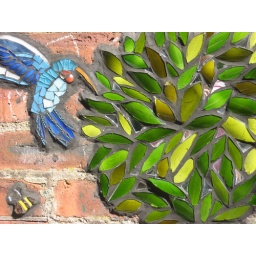
made with wine bottle glass. The bird was made by Leslie - using salvaged stain glass pieces.